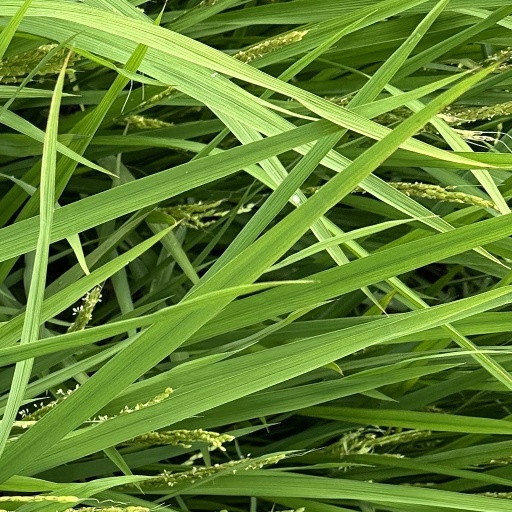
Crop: rice